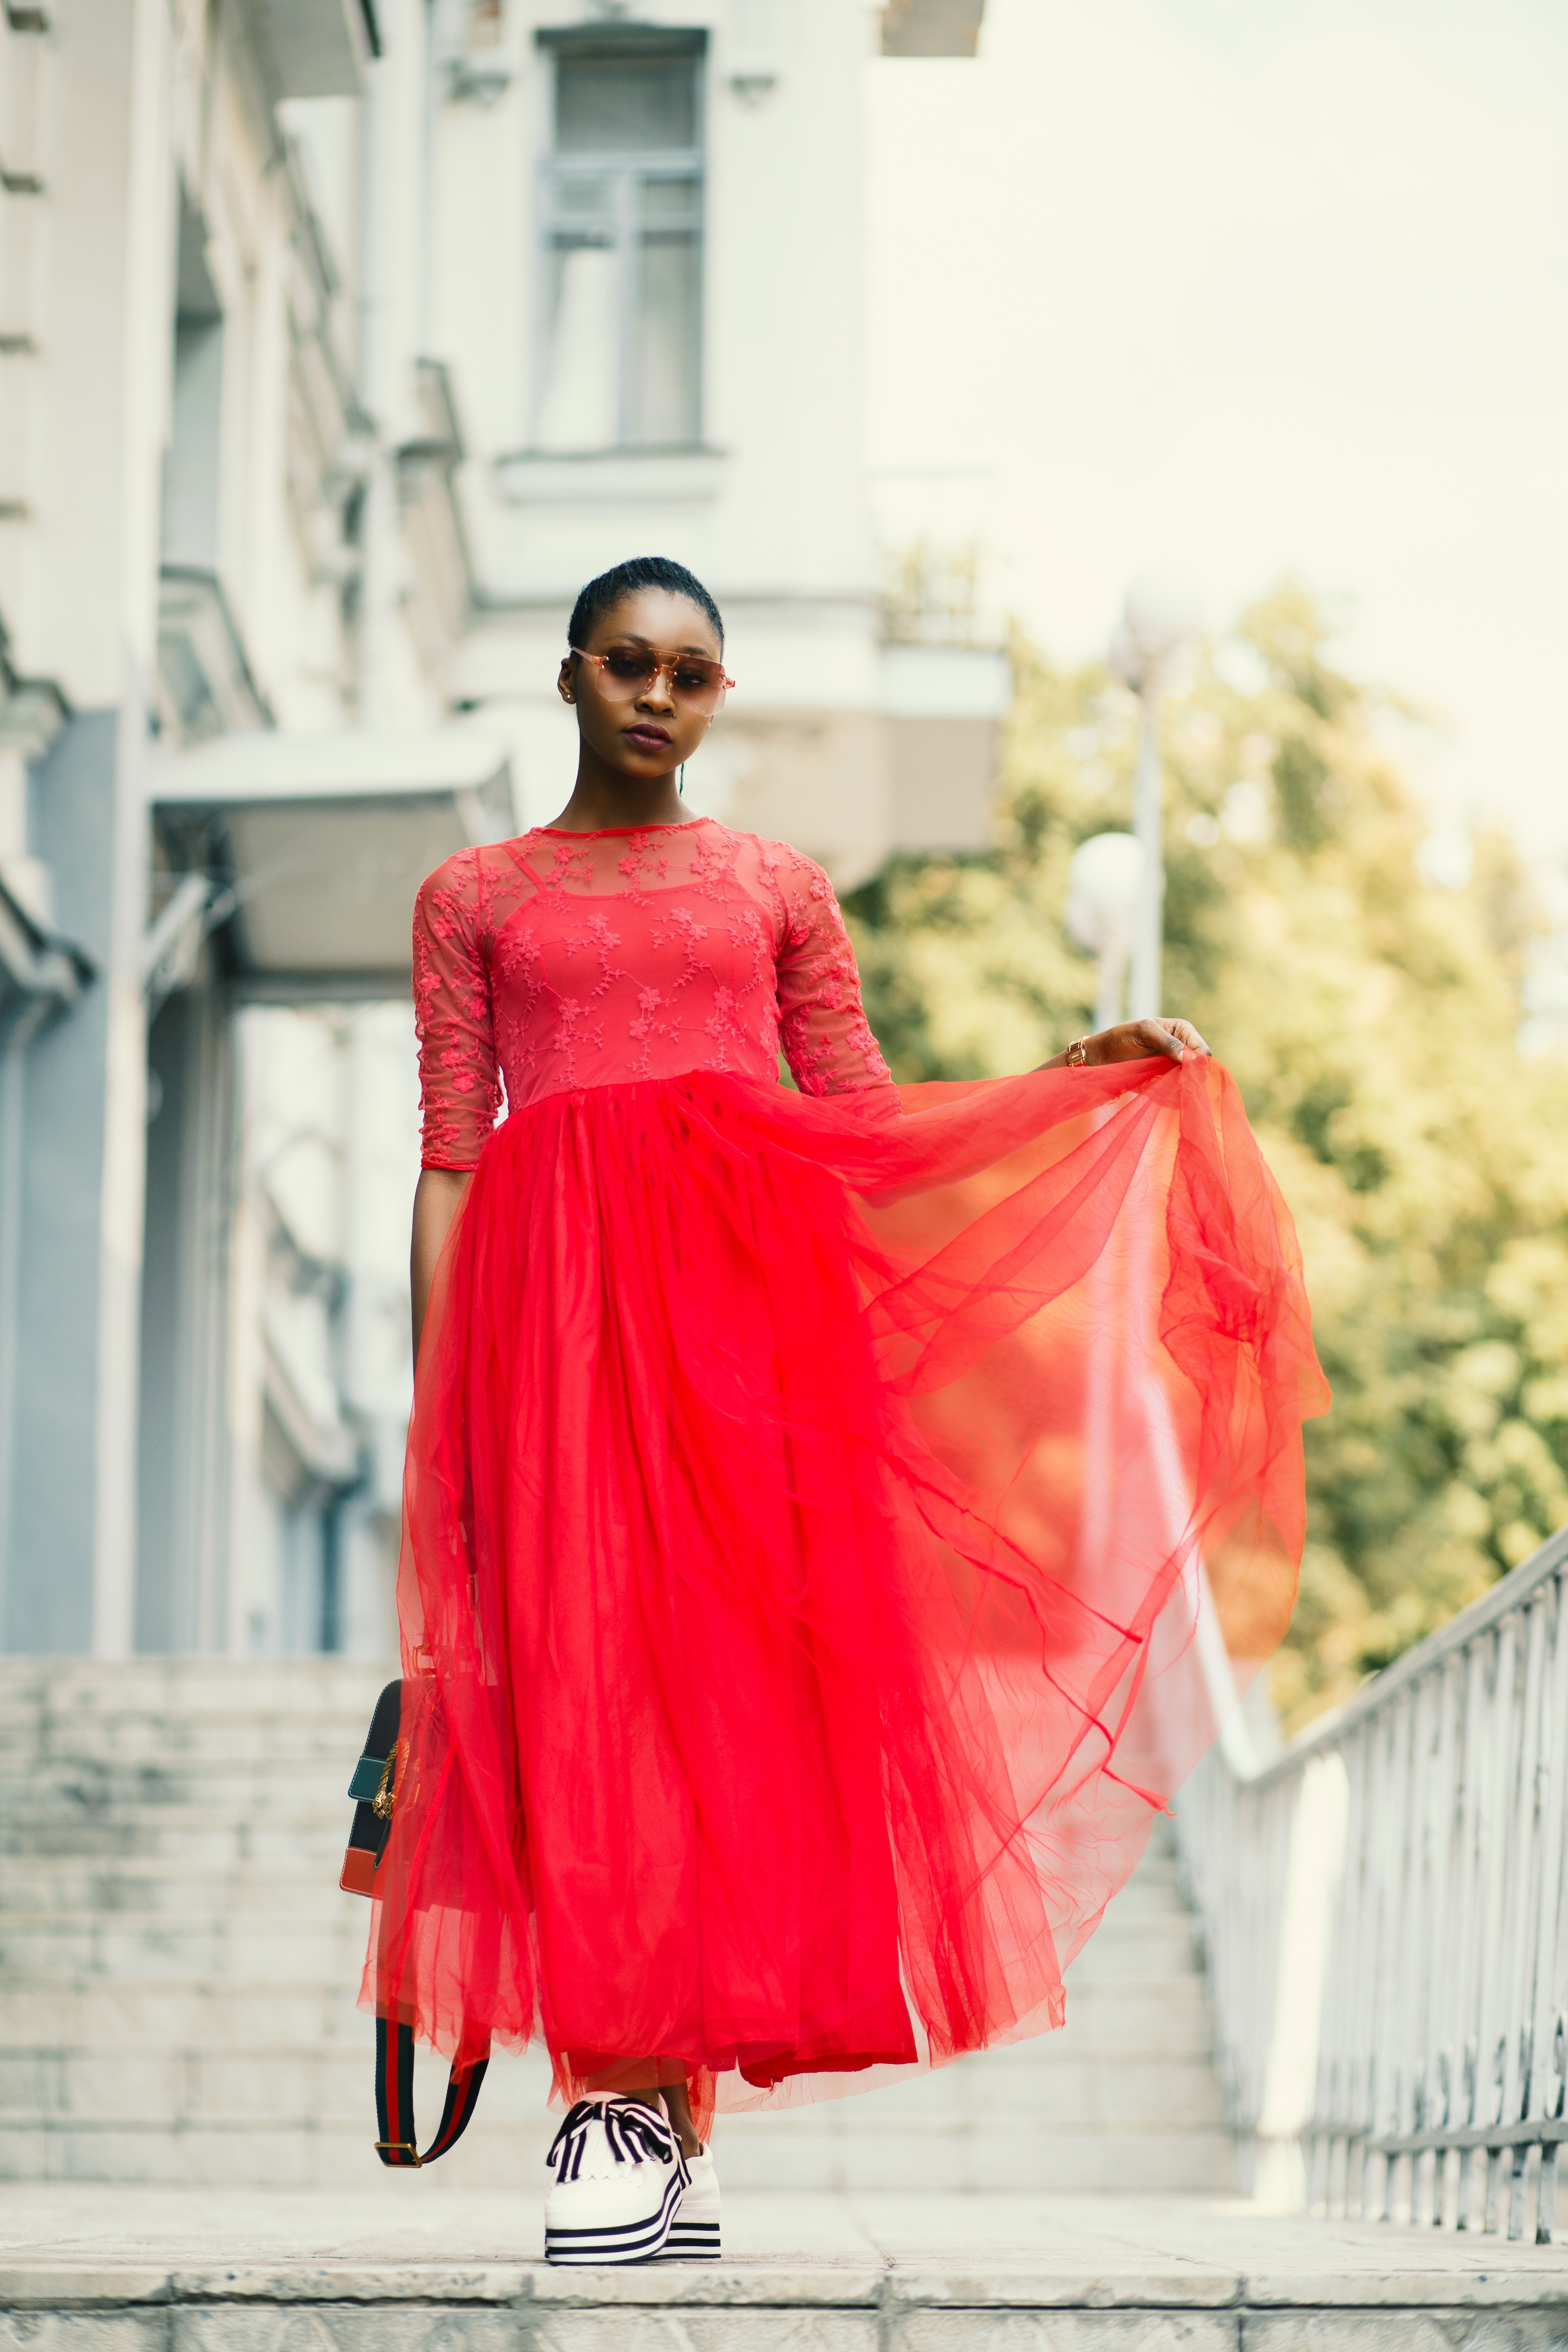
red, clothing, dress, photograph, fashion model, shoulder, street fashion, pink, fashion, beauty, yellow, photo shoot, formal wear, fashion design, cocktail dress, gown, footwear, waist, outerwear, haute couture, photography, model, sleeve, peach, style, day dress, shoe, a line, pattern